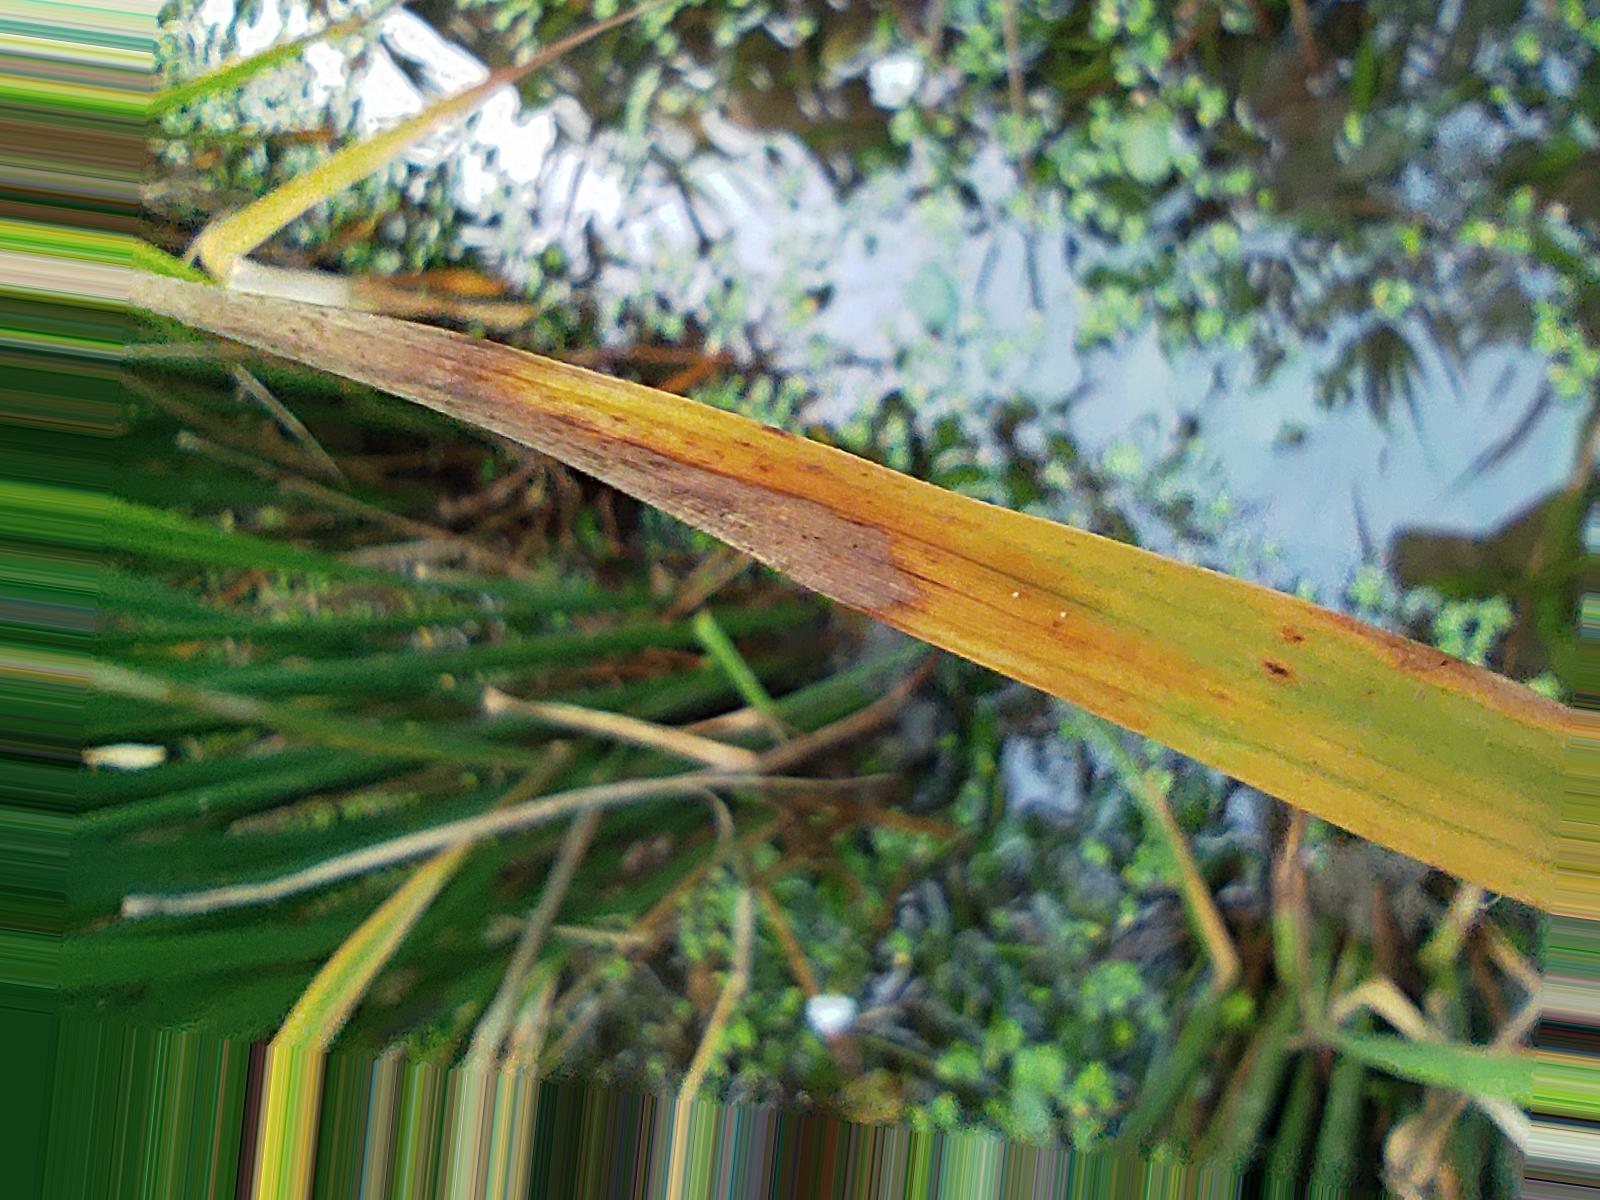
Nhãn: Bệnh Cháy lá ( Leaf scald )